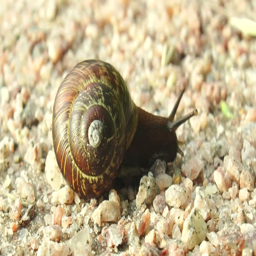
little snail crawling on the small rocks